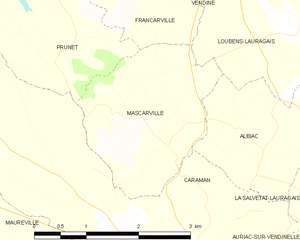
Mascarville est une commune française située dans le département de la Haute-Garonne, en région Occitanie.